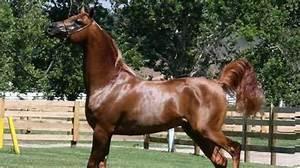
horse